Head-directionality parameter

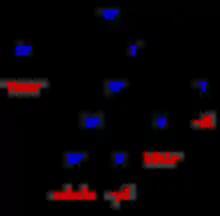
Canonical SOV word order in Turkish

However, several variations on this order can occur on matrix clauses, such that the subject, object, and verb can occupy all different positions within a sentence. Because Turkish uses a case-marking system to denote how each word functions in a sentence in relation to the rest, case-marked elements can be moved around without a loss in meaning. These variations, also called permutations, can change the discourse focus of the constituents in the sentence: